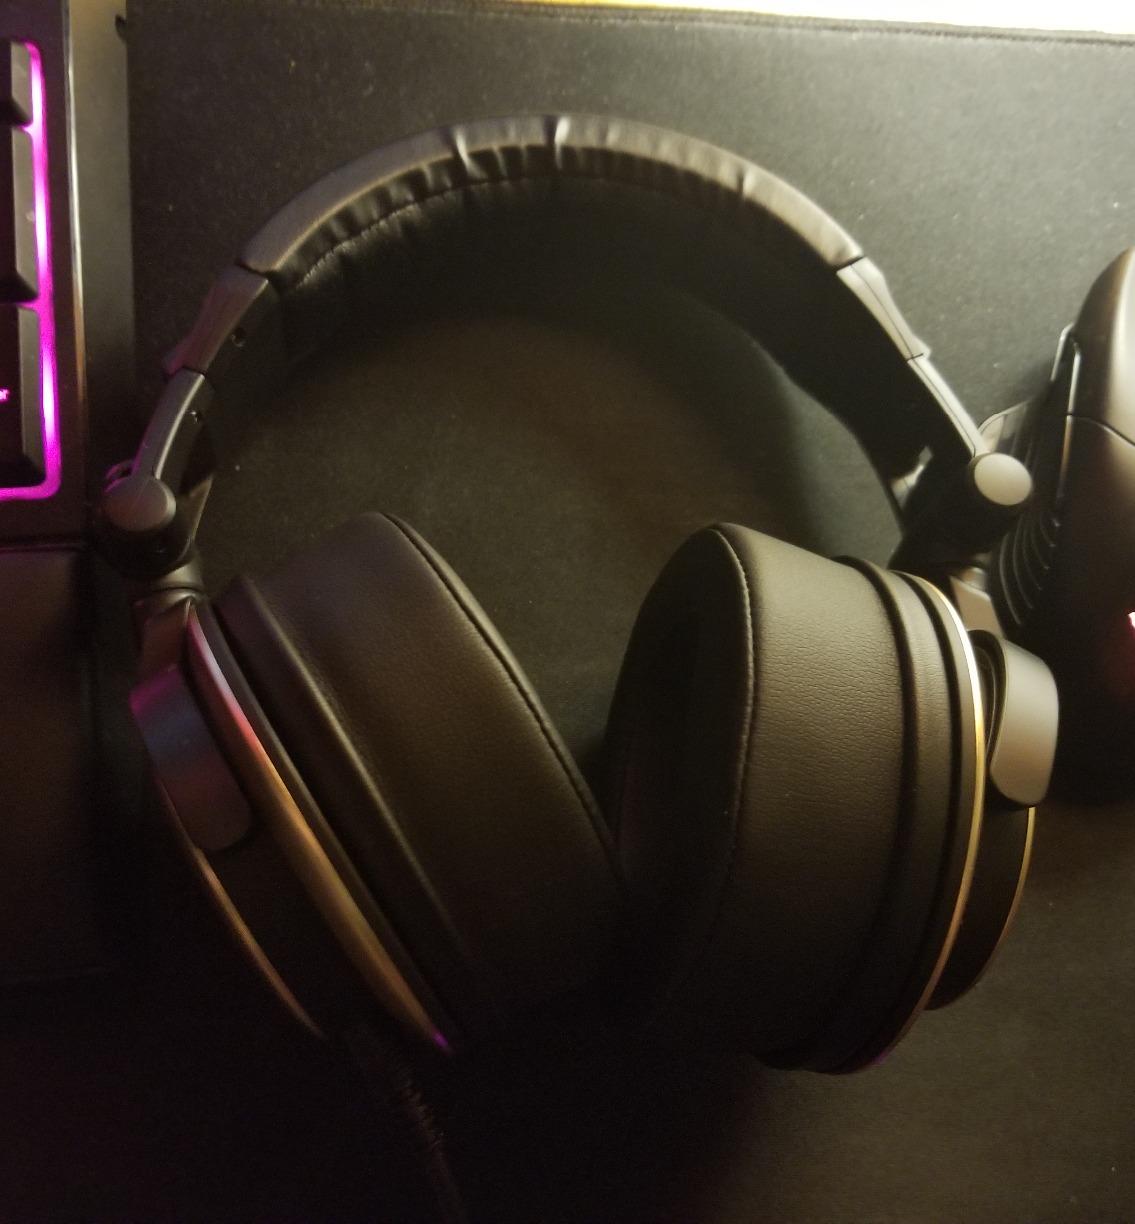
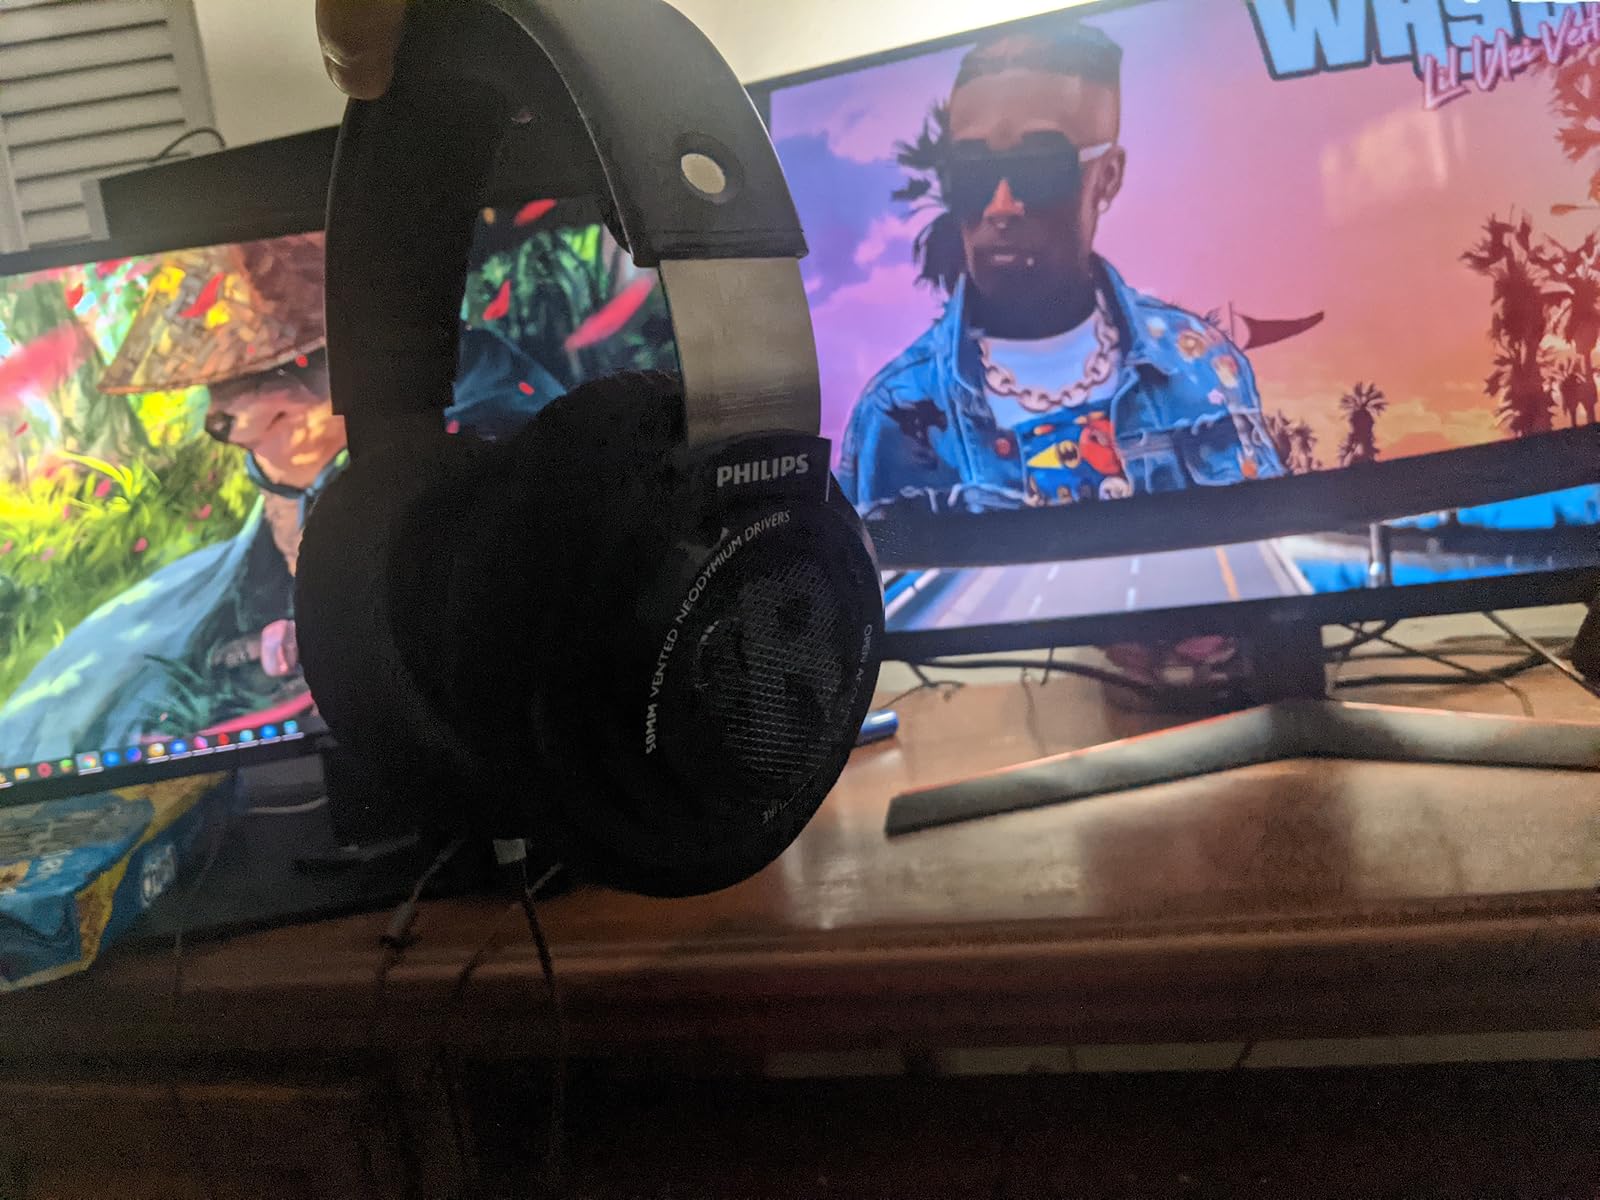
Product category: headphones
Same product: no